Equal opportunity

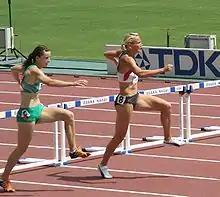
The formal conception focuses on procedural fairness during the competition: are the hurdles the same height? (photo: athletes Ulrike Urbansky and Michelle Carey in Osaka)

According to the "Stanford Encyclopedia of Philosophy", the concept assumes that society is stratified with a diverse range of roles, some of which are more desirable than others. The benefit of equality of opportunity is to bring fairness to the selection process for coveted roles in corporations, associations, nonprofits, universities and elsewhere. According to one view, there is no "formal linking" between equality of opportunity and political structure, in the sense that there can be equality of opportunity in democracies, autocracies and in communist nations, although it is primarily associated with a competitive market economy and embedded within the legal frameworks of democratic societies. People with different political perspectives see equality of opportunity differently: liberals disagree about which conditions are needed to ensure it and many "old-style" conservatives see inequality and hierarchy in general as beneficial out of a respect for tradition. It can apply to a specific hiring decision, or to all hiring decisions by a specific company, or rules governing hiring decisions for an entire nation. The scope of equal opportunity has expanded to cover more than issues regarding the rights of minority groups, but covers practices regarding "recruitment, hiring, training, layoffs, discharge, recall, promotions, responsibility, wages, sick leave, vacation, overtime, insurance, retirement, pensions, and various other benefits".